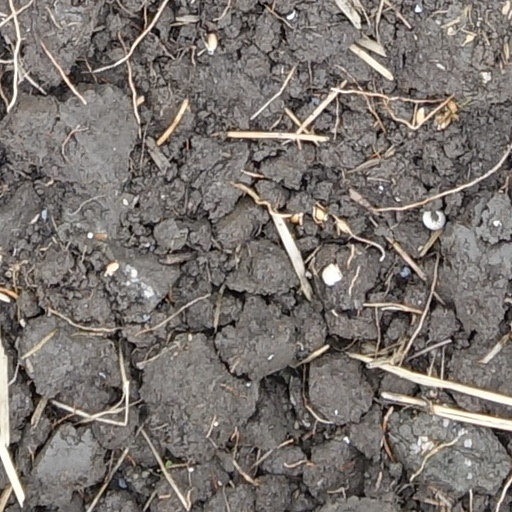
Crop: wheat